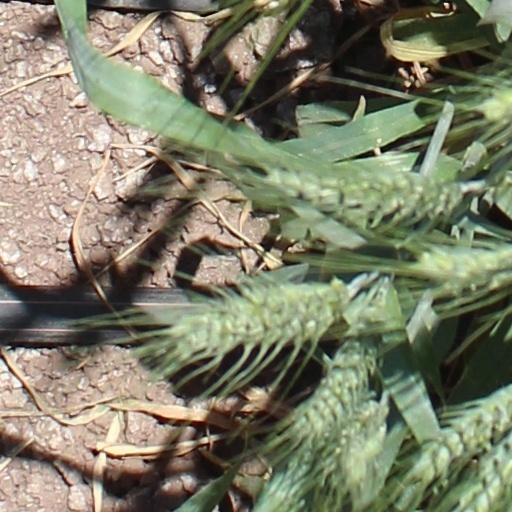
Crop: wheat